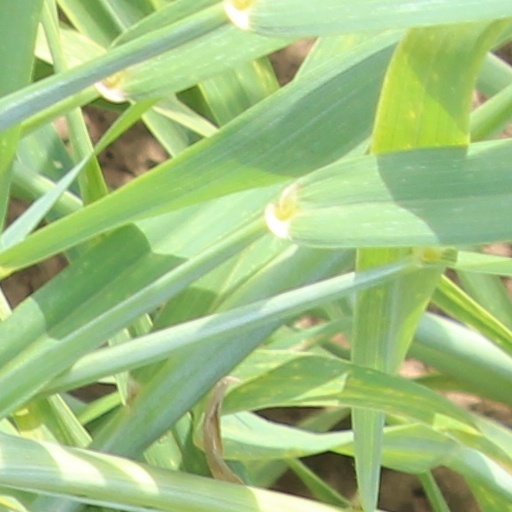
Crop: wheat